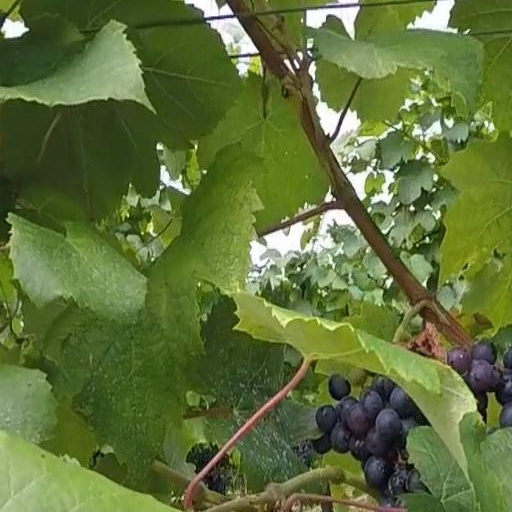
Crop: grape